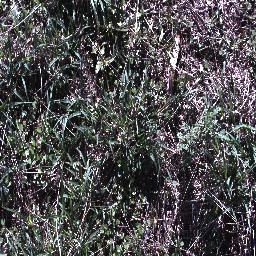
Label: parthenium